Phantom Stranger

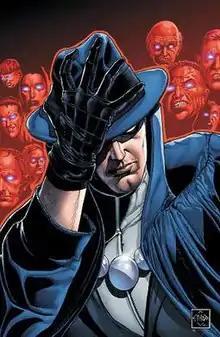
Cover of "The Phantom Stranger" (vol. 4) #4 (January 2013), art by Ethan Van Sciver.

The Phantom Stranger is a superhero appearing in American comic books published by DC Comics, of unspecified paranormal origins, who battles mysterious and occult forces, sometimes under their Vertigo imprint. The character first appeared in an eponymous comics anthology published in August/September 1952.